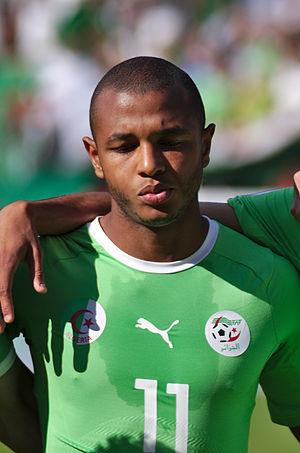
Yacine Nasreddine Brahimi, né le 8 février 1990 à Paris en France, est un footballeur international algérien, évoluant au poste d'attaquant au Al-Rayyan SC.